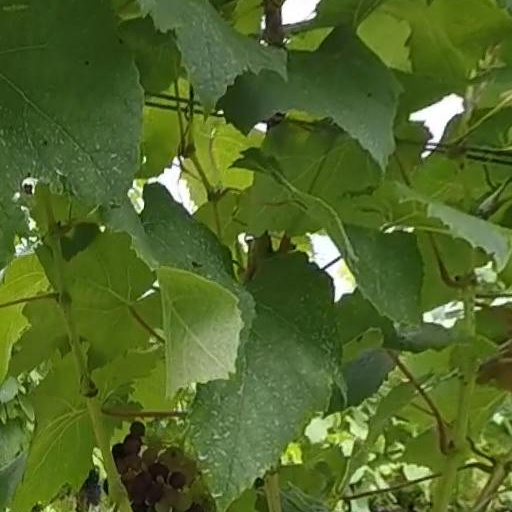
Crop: grape